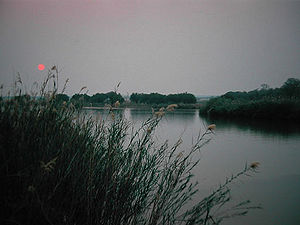
Okavango (flod)
Okavango i nærheden af Rundu, Namibia
Okavango er en ca. 1.600 km lang flod i Sydvestafrika. Den udspringer i Angola hvor den kaldes Cubango, og løber i starten mod syd til den når Namibia. Her fortsætter den som grænseflod mellem de to lande i østlig retning indtil den når Caprivi-striben som den krydser og fortsætter mod syd ind i Botswana. I Botswana ender floden i Okavangodeltaet som er et indlandsdelta i et stort endorheisk bassin. Der er således ikke noget udløb til havet. Deltaet er et vigtig naturområde og udnævnt til verdensarvsområde af UNESCO.